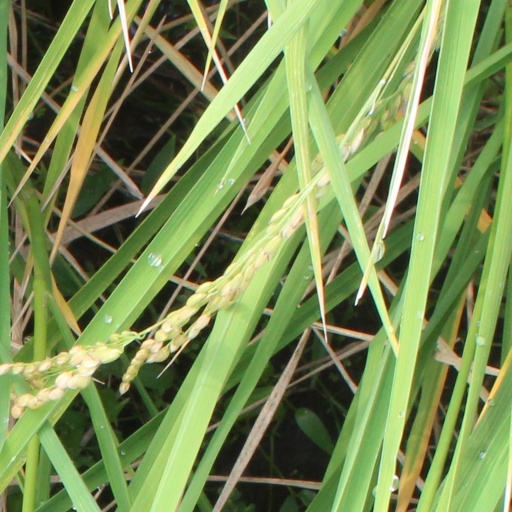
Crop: rice